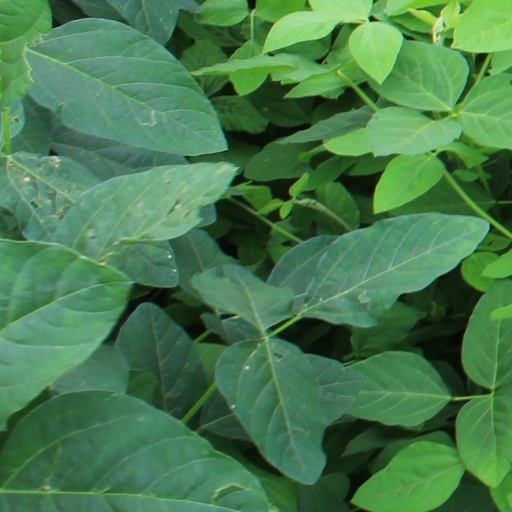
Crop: soybean